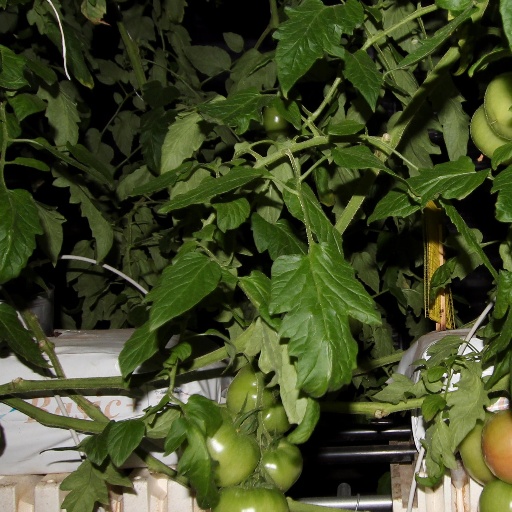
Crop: tomato